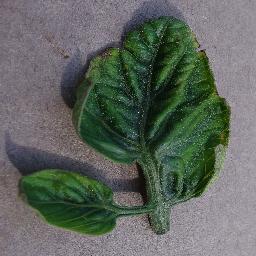
Label: Tomato___Tomato_Yellow_Leaf_Curl_Virus